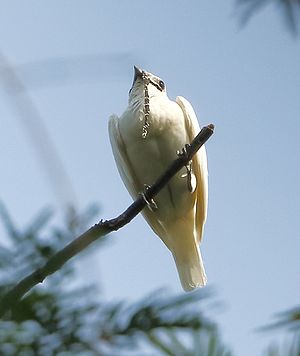
Hvid klokkefugl
Hvid klokkefugl er en spurvefugl, der lever i Guyanas.